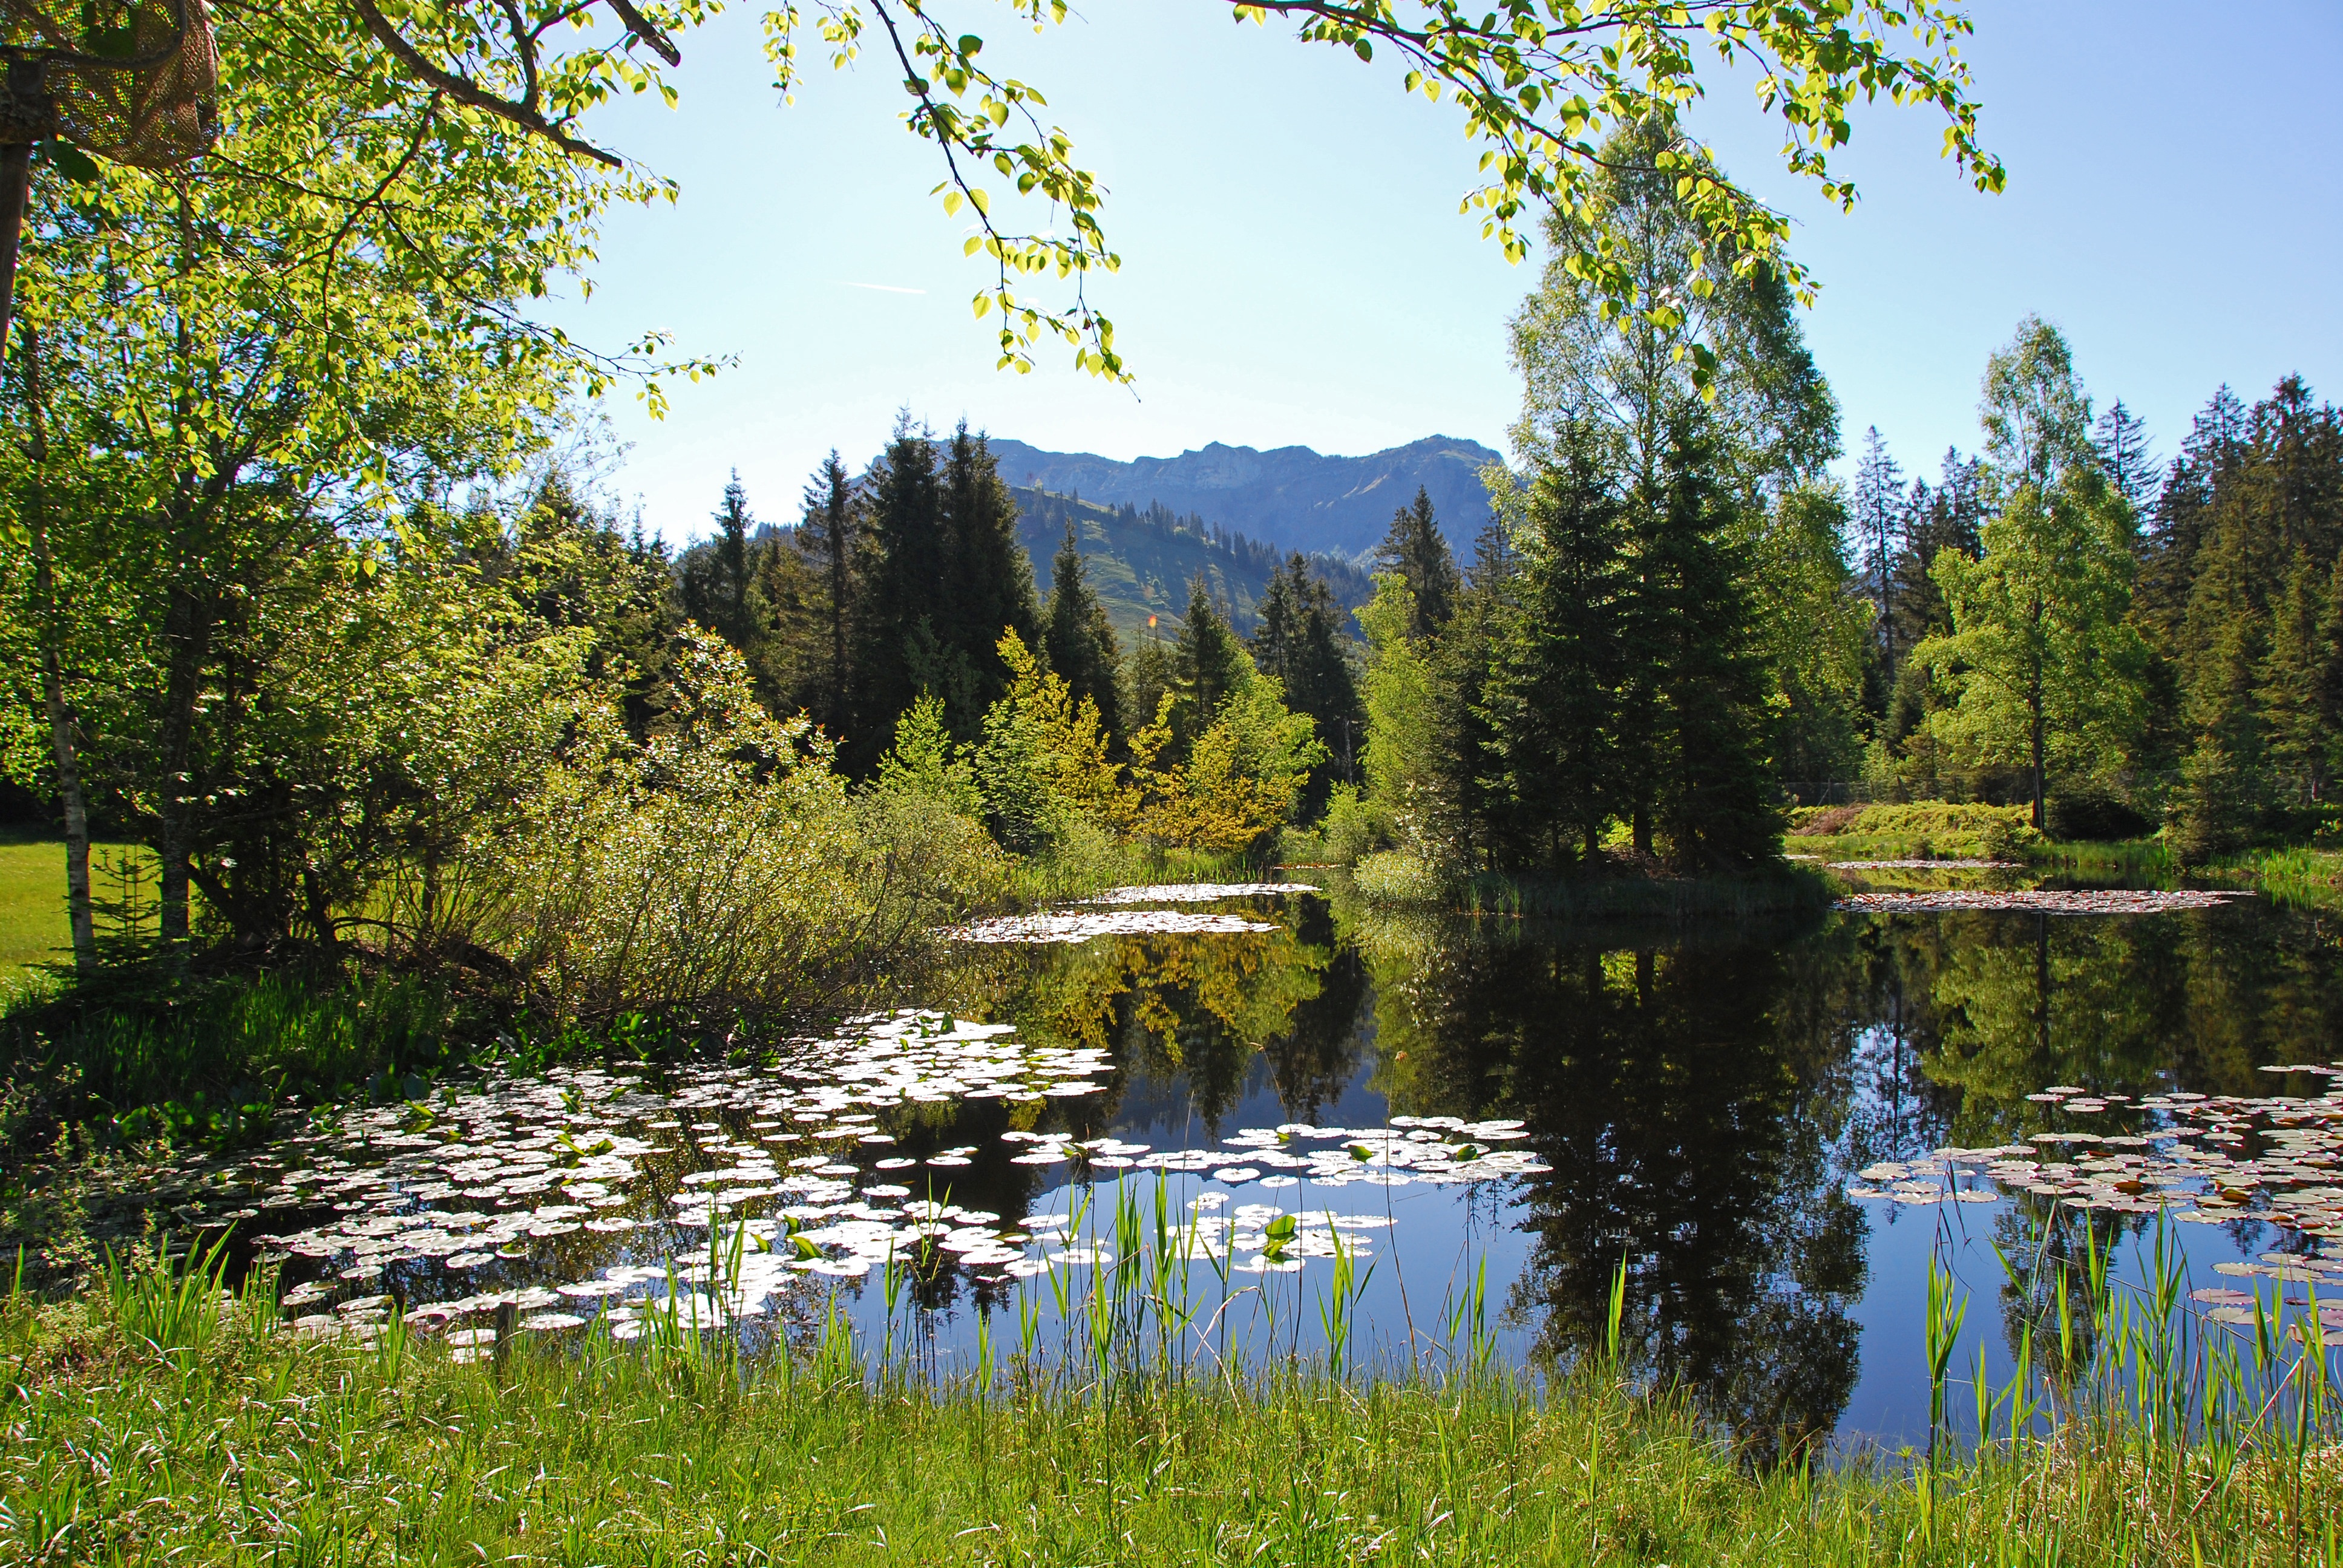
landscape, tree, nature, wilderness, meadow, leaf, flower, lake, pond, reflection, autumn, body of water, wetland, woodland, ecosystem, nature reserve, silent waters, biome, biotope, fish pond, natural environment